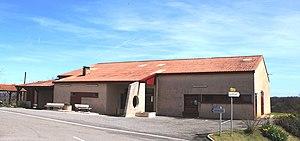
Salle des fêtes de Sadournin (Hautes-Pyrénées)
Sadournin est une commune française située dans le département des Hautes-Pyrénées, en région Occitanie.